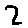
Label: 2